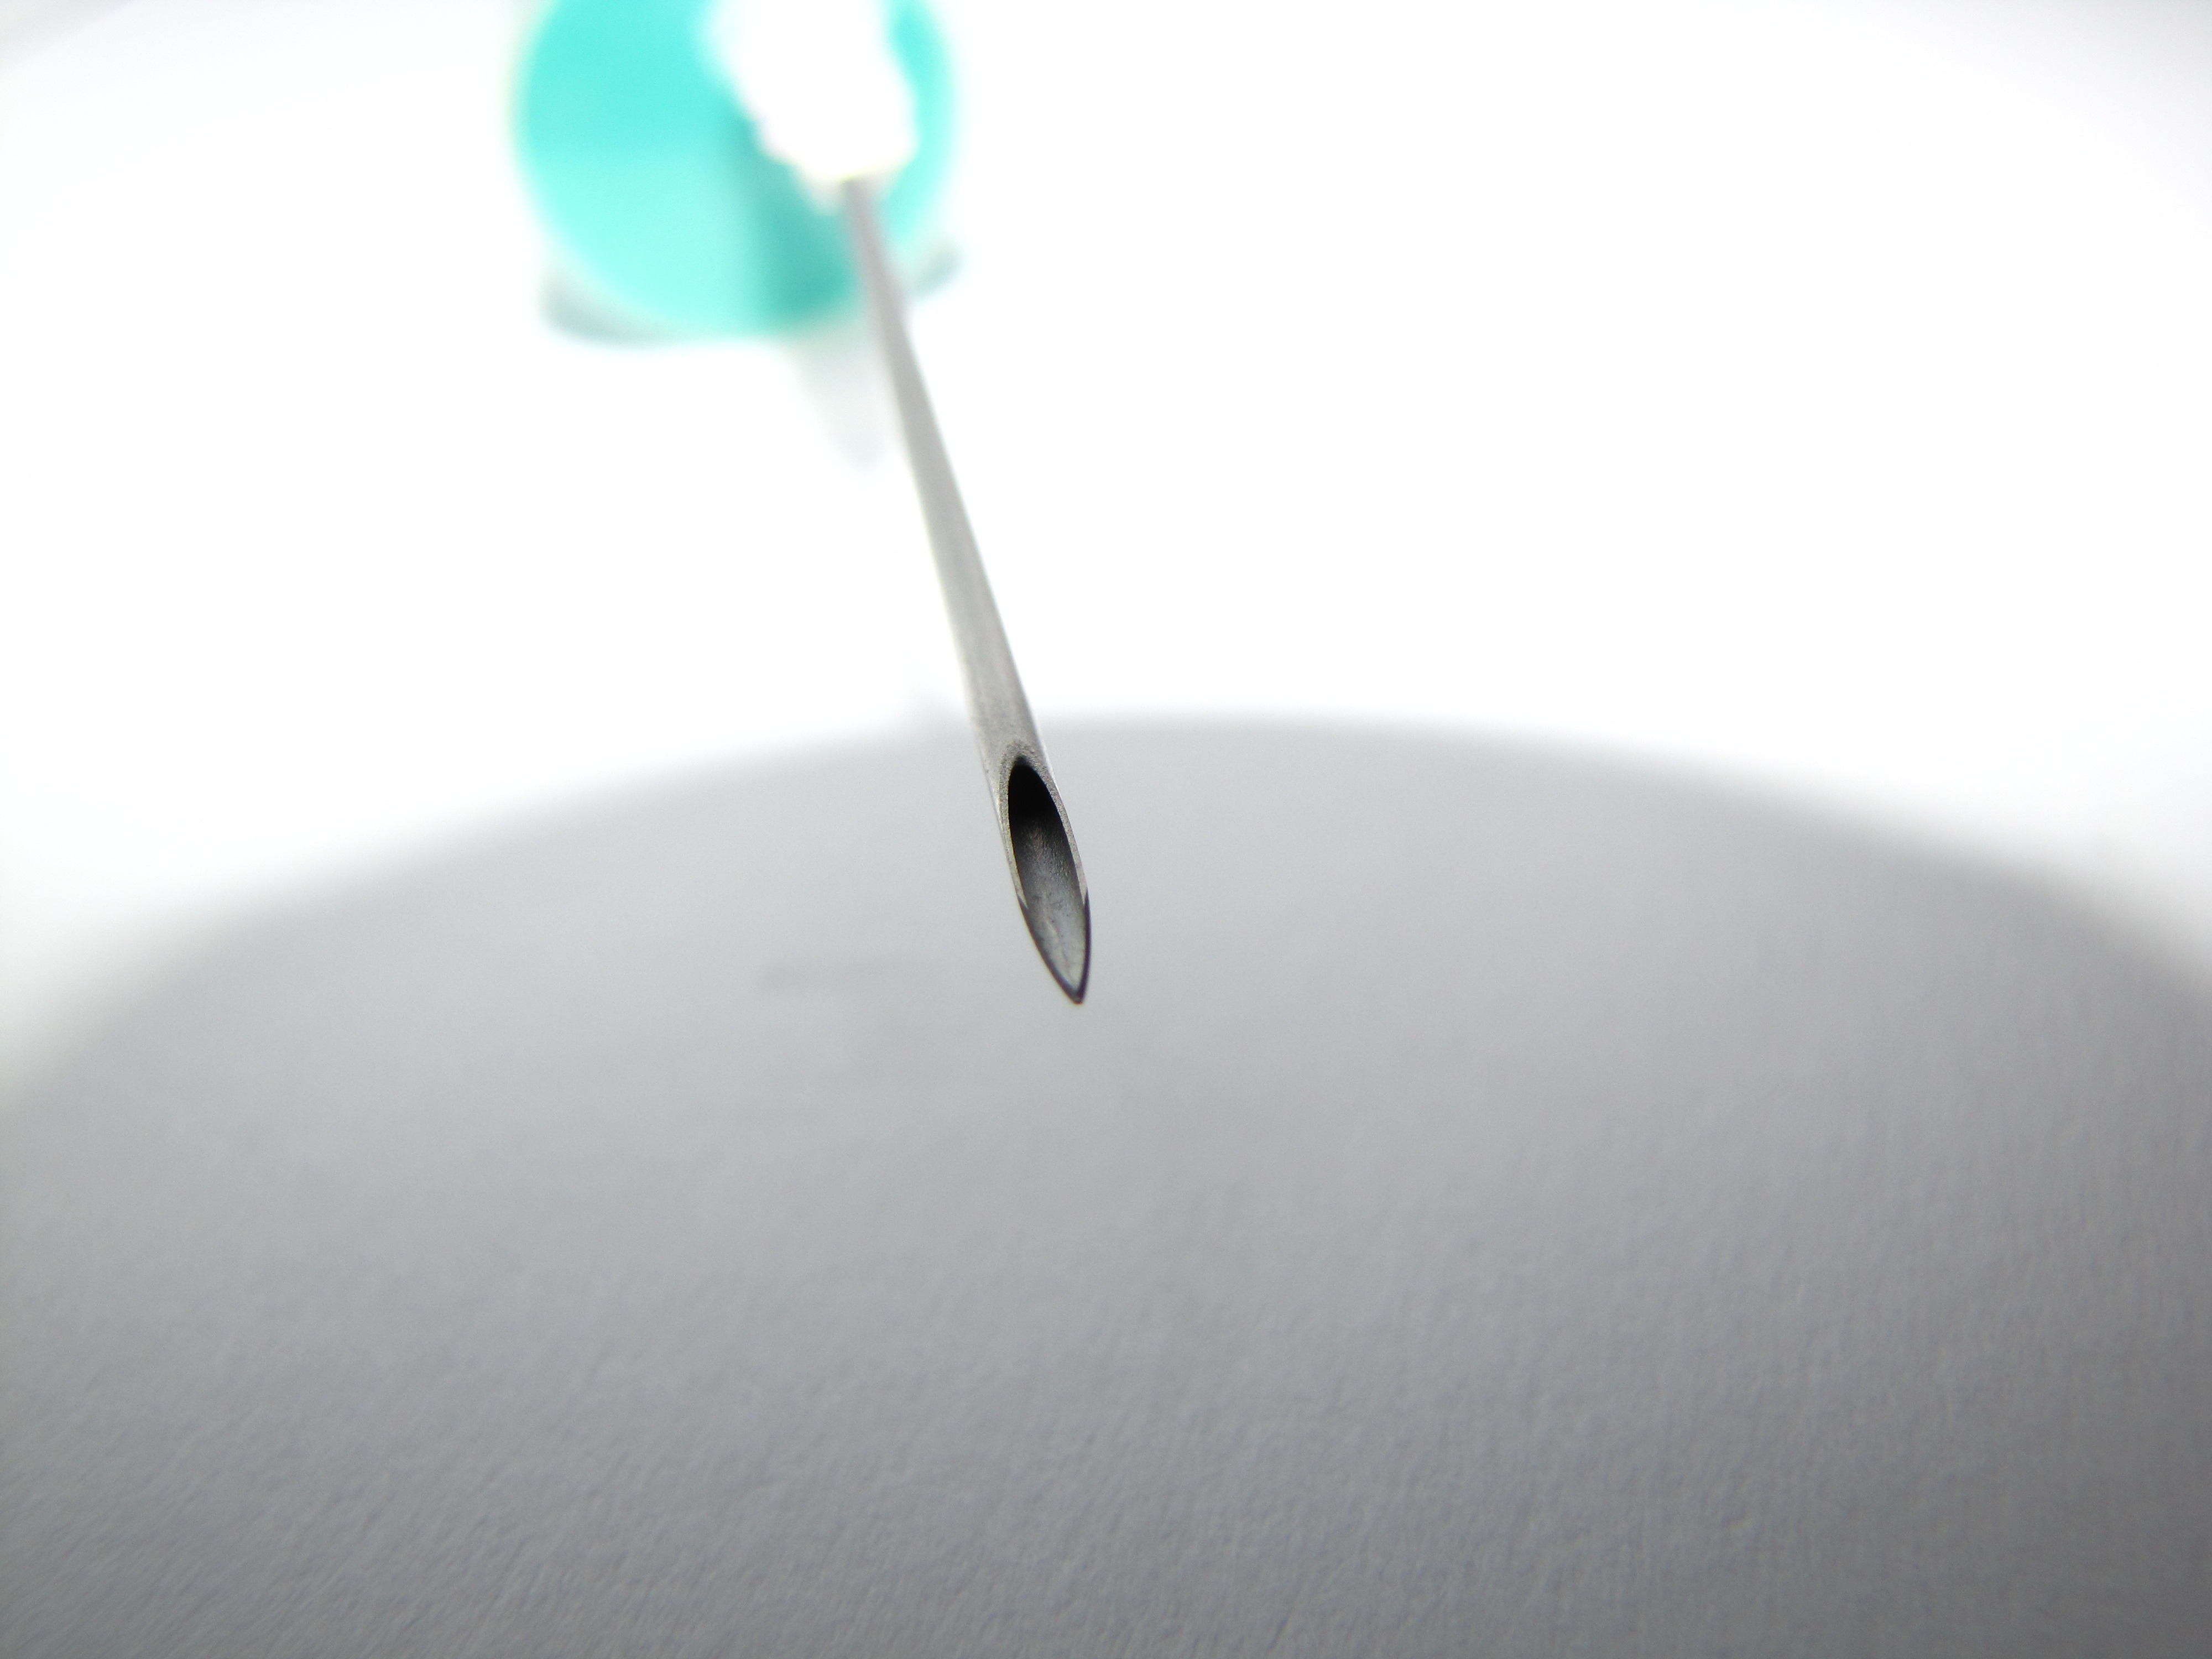
needle, lighting, close up, glasses, organ, syringe, medical equipment, medical device